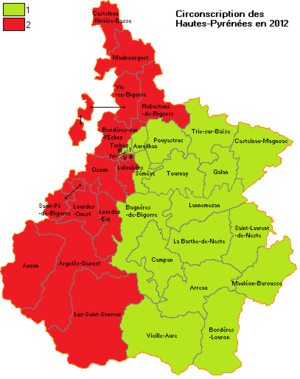
Circonscription des Hautes-Pyrénées en 2012
Les élections législatives françaises de 2012 se déroulent les 10 et 17 juin 2012. Dans le département des Hautes-Pyrénées, deux députés sont à élire dans le cadre de deux circonscriptions, soit une de moins que lors des législatures précédentes, en raison du redécoupage électoral.